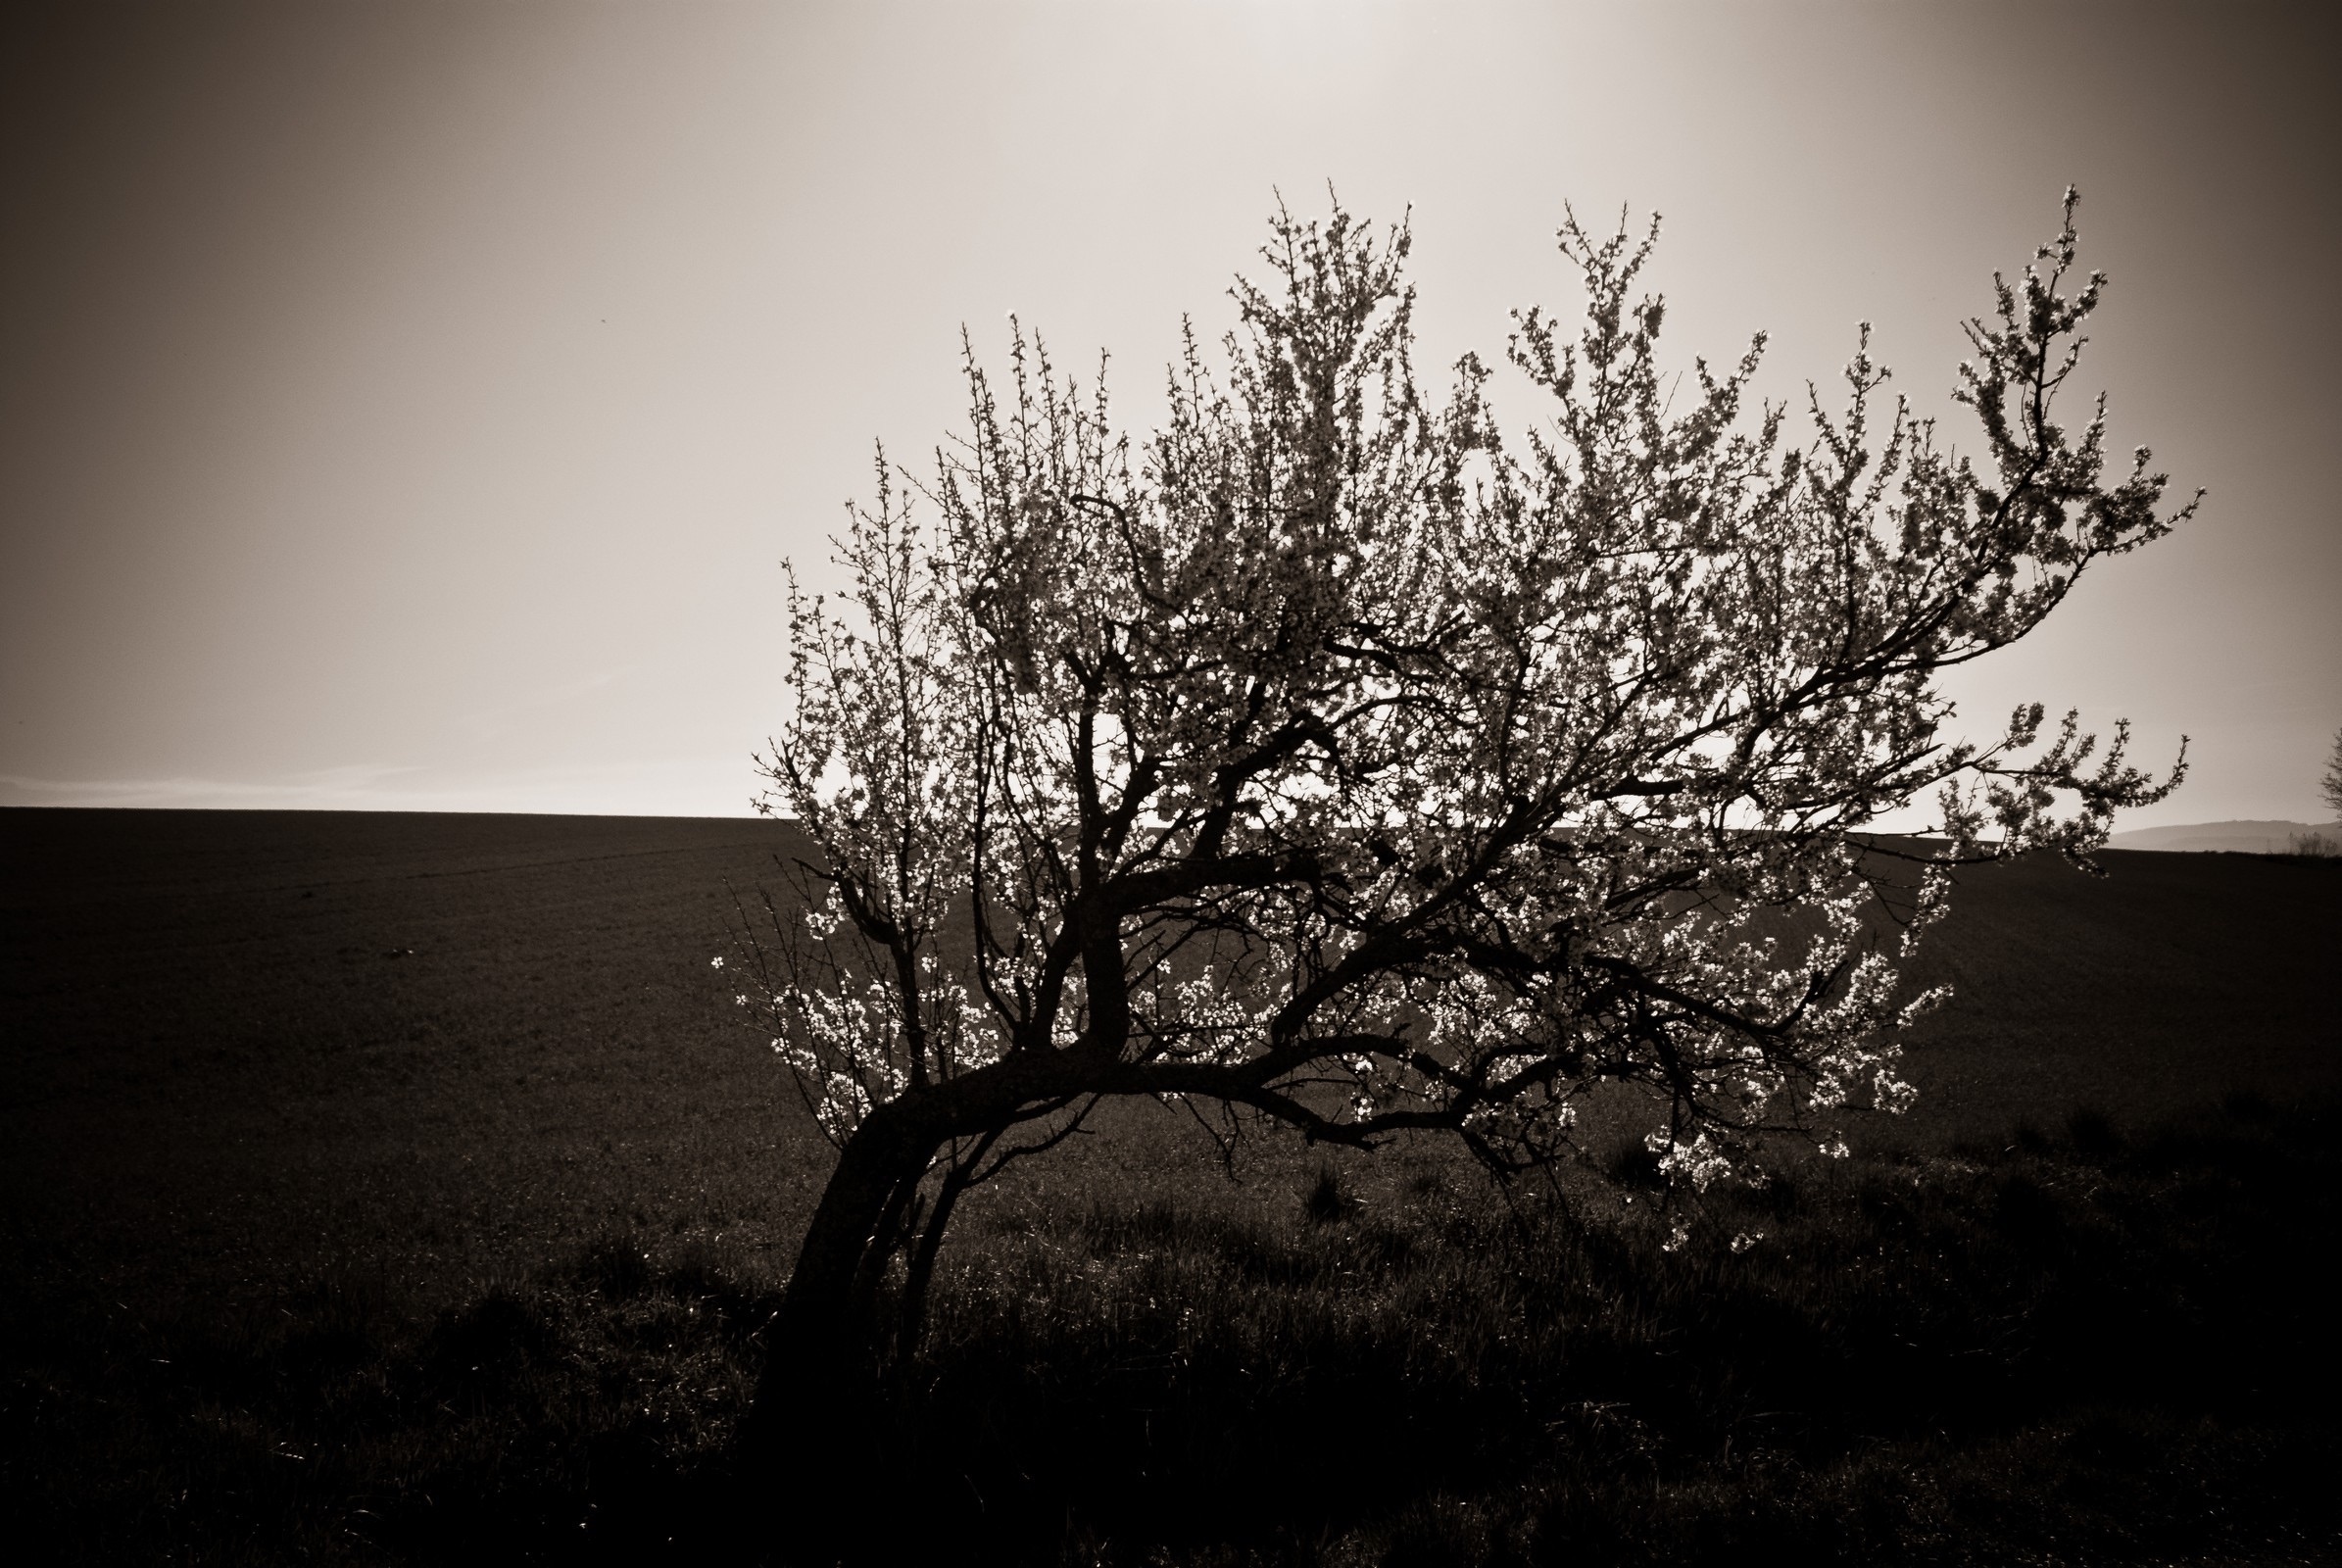
tree, nature, branch, light, black and white, plant, sunset, sunlight, morning, leaf, flower, dawn, dusk, evening, reflection, darkness, monochrome, monochrome photography, atmospheric phenomenon, woody plant